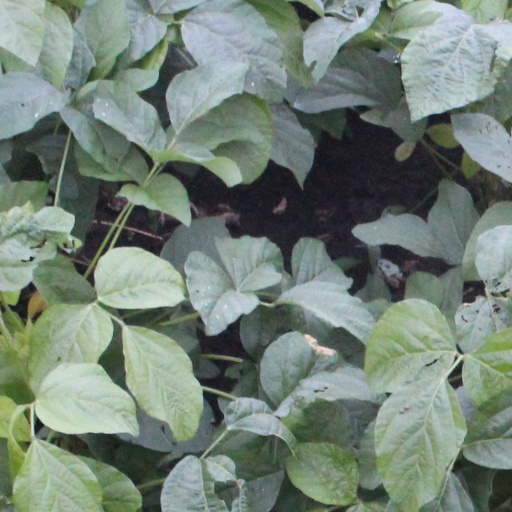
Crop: soybean